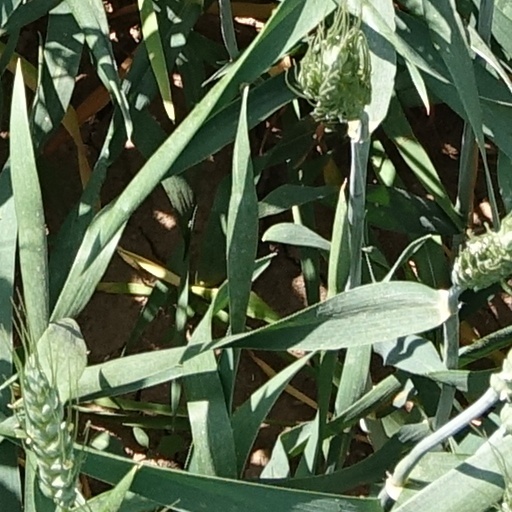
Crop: wheat